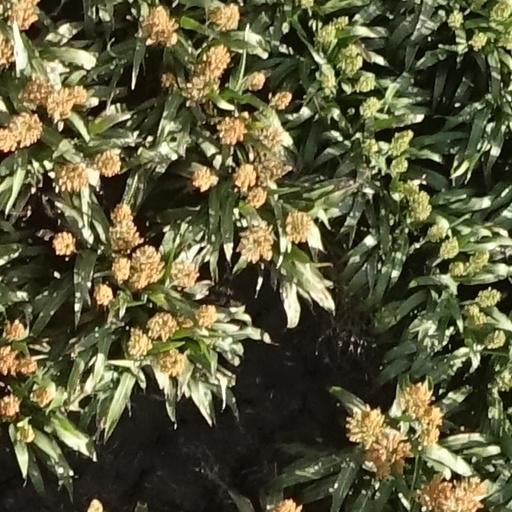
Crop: sorghum